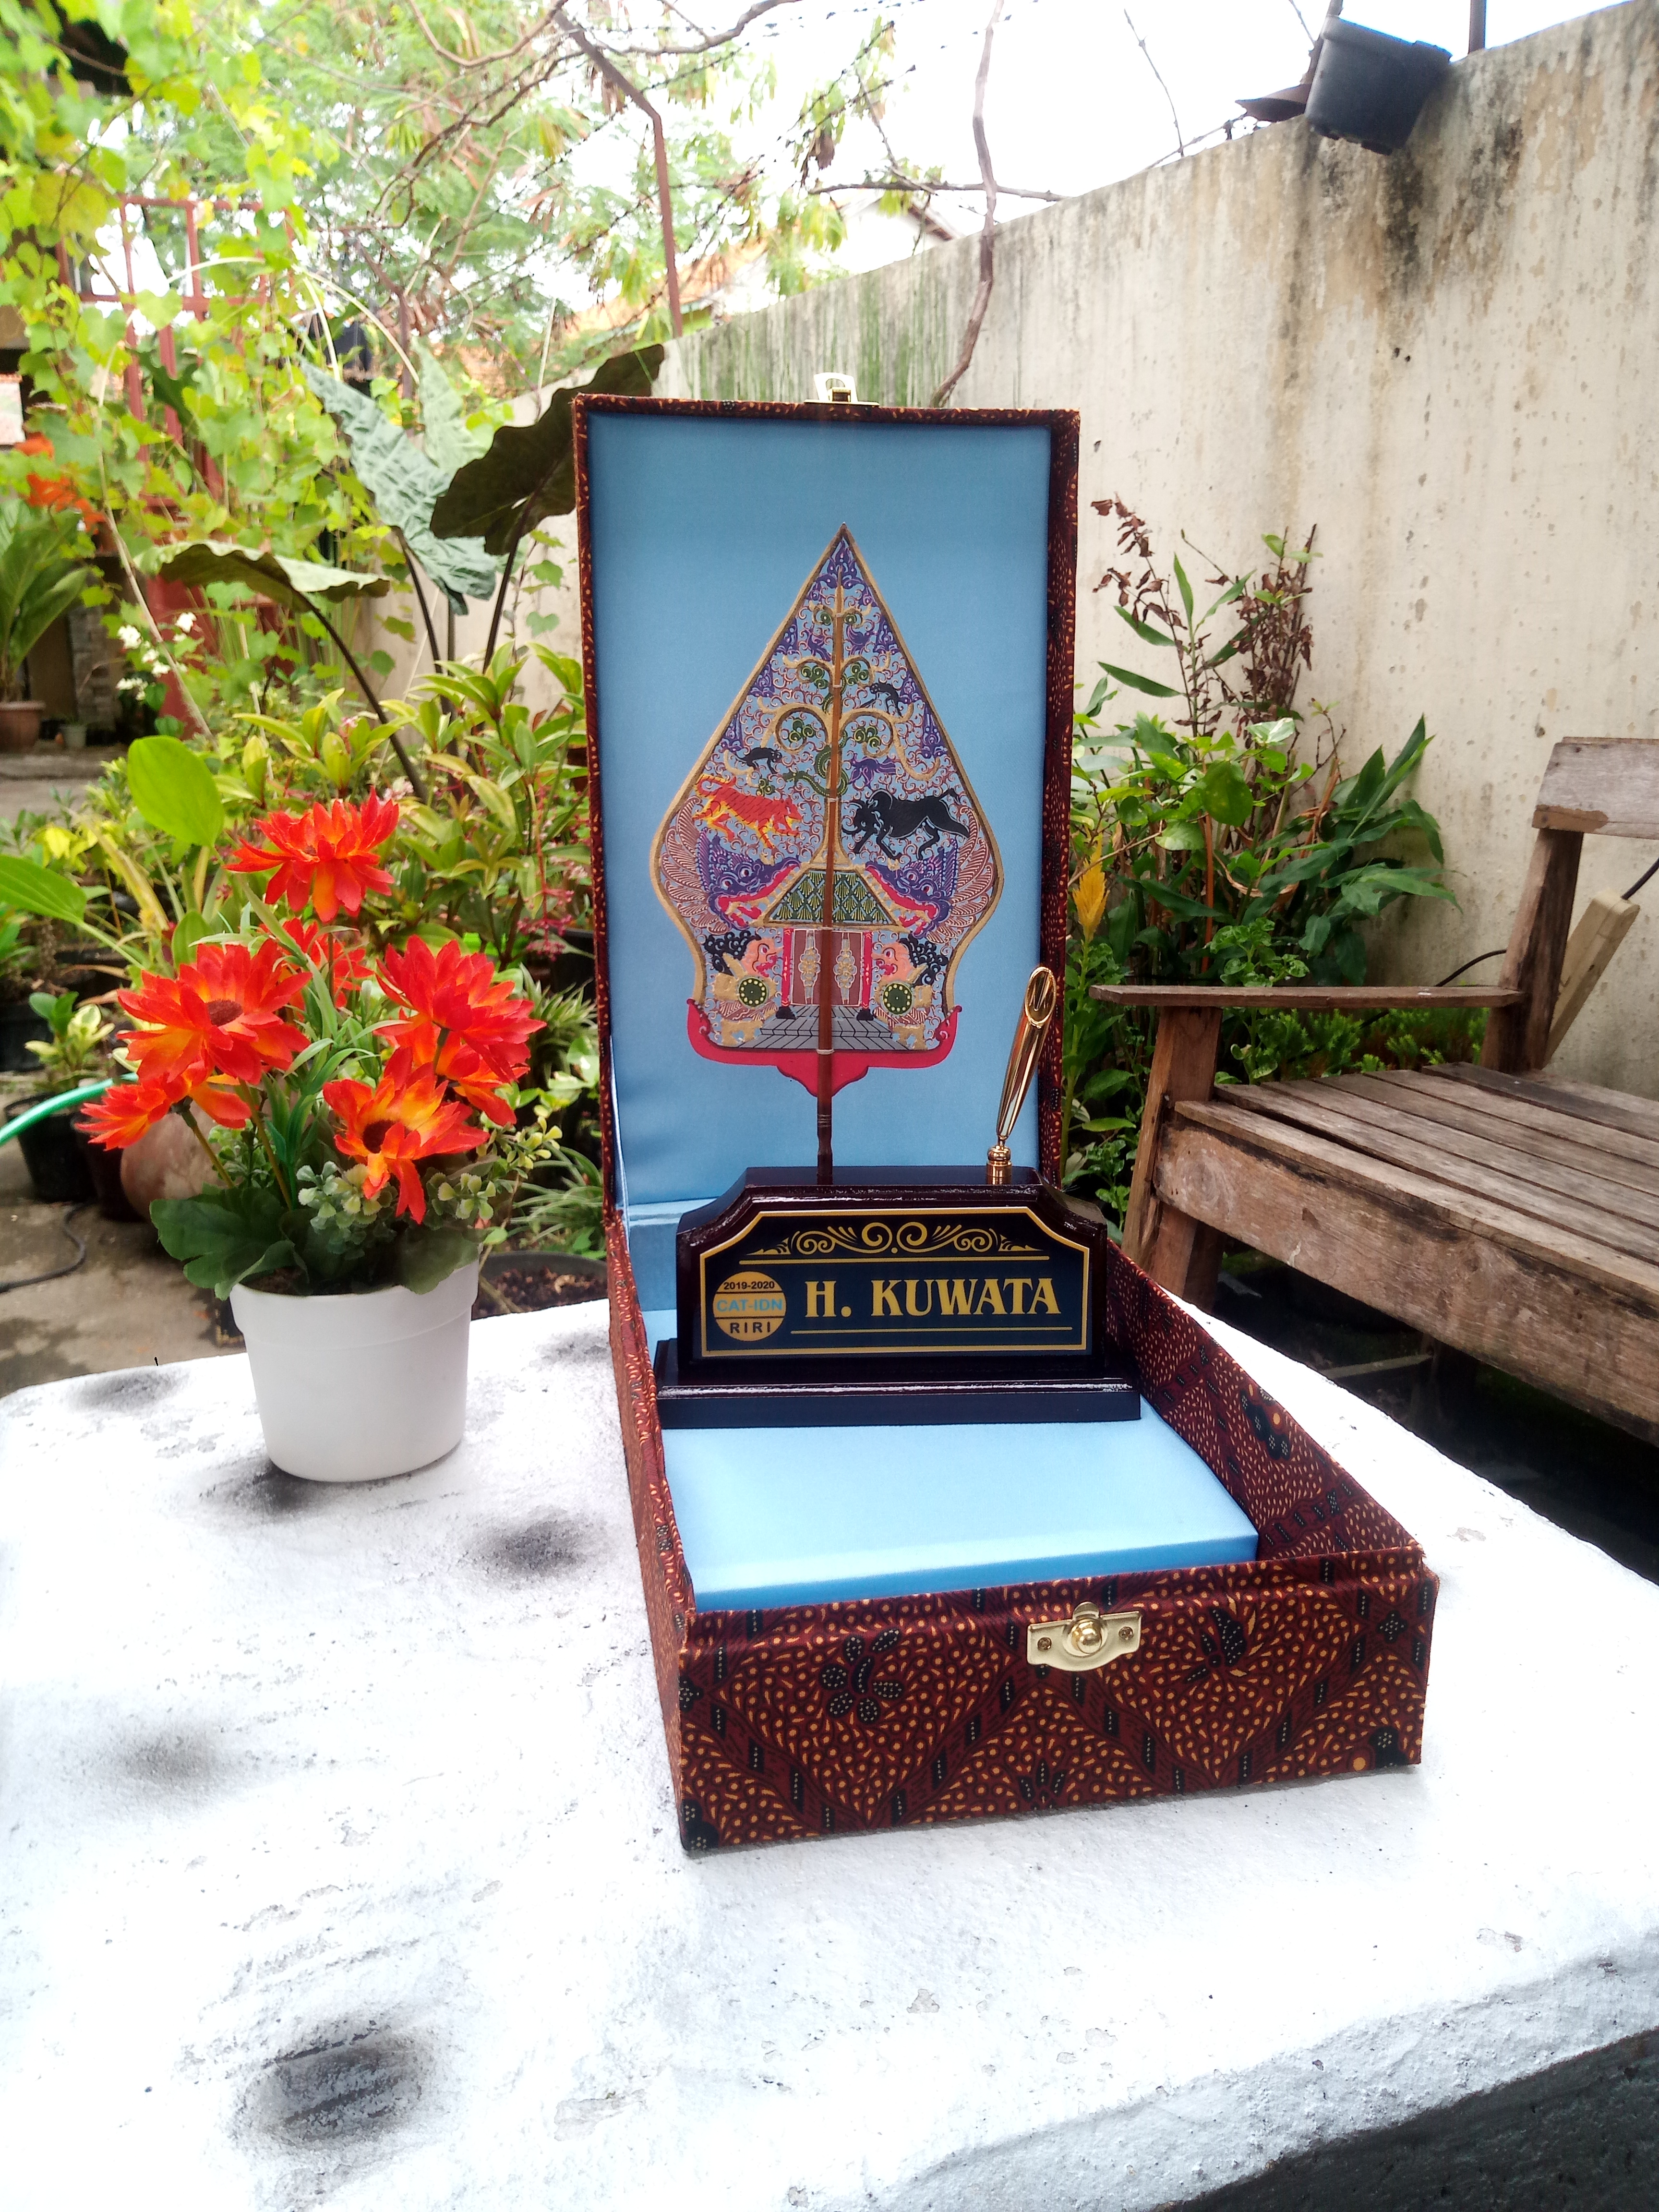
flower, plant, houseplant